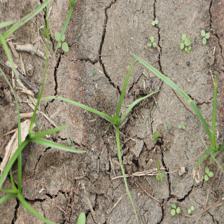
Label: Grass